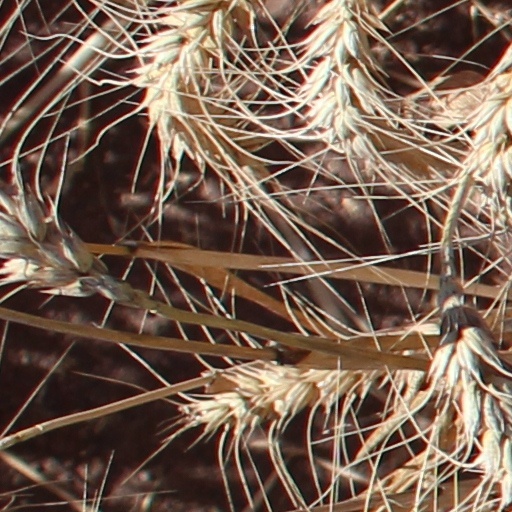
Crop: wheat